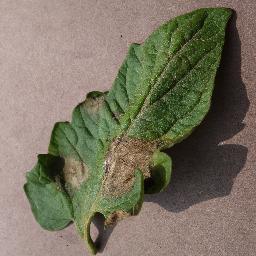
Label: Tomato___Late_blight